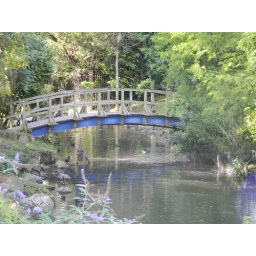
bridge near boating lake Regent's Park London 24th August 2010 17:09.18pm